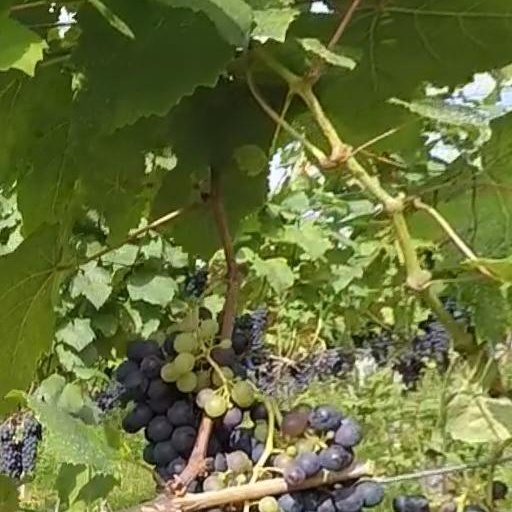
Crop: grape